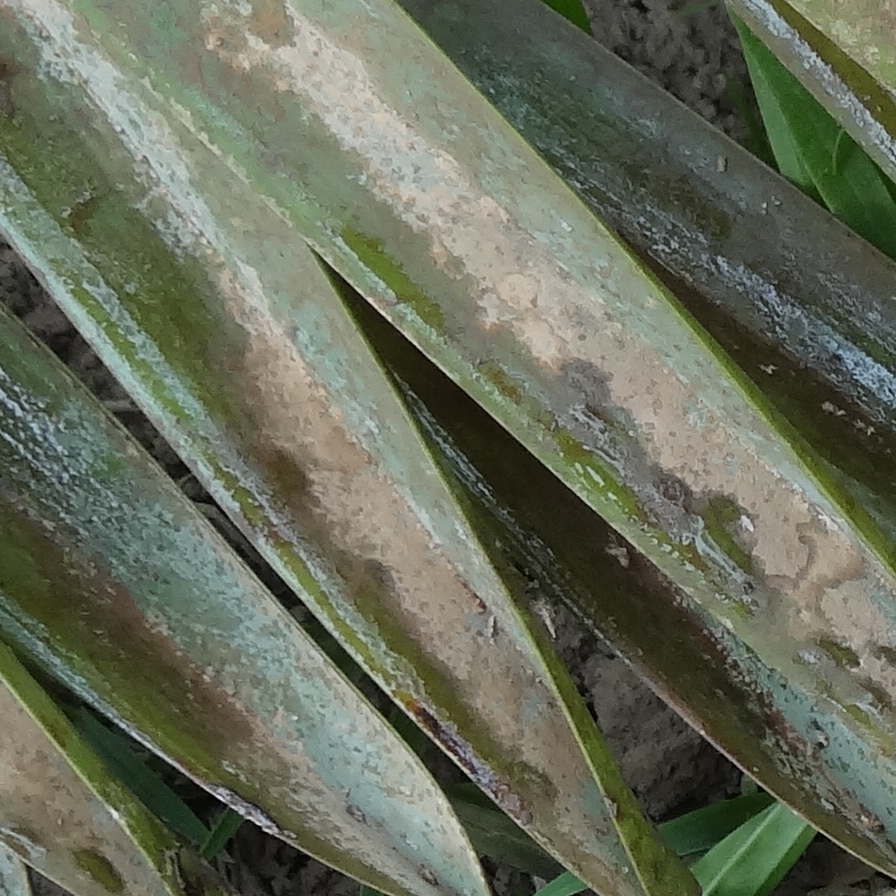
Label: Honey